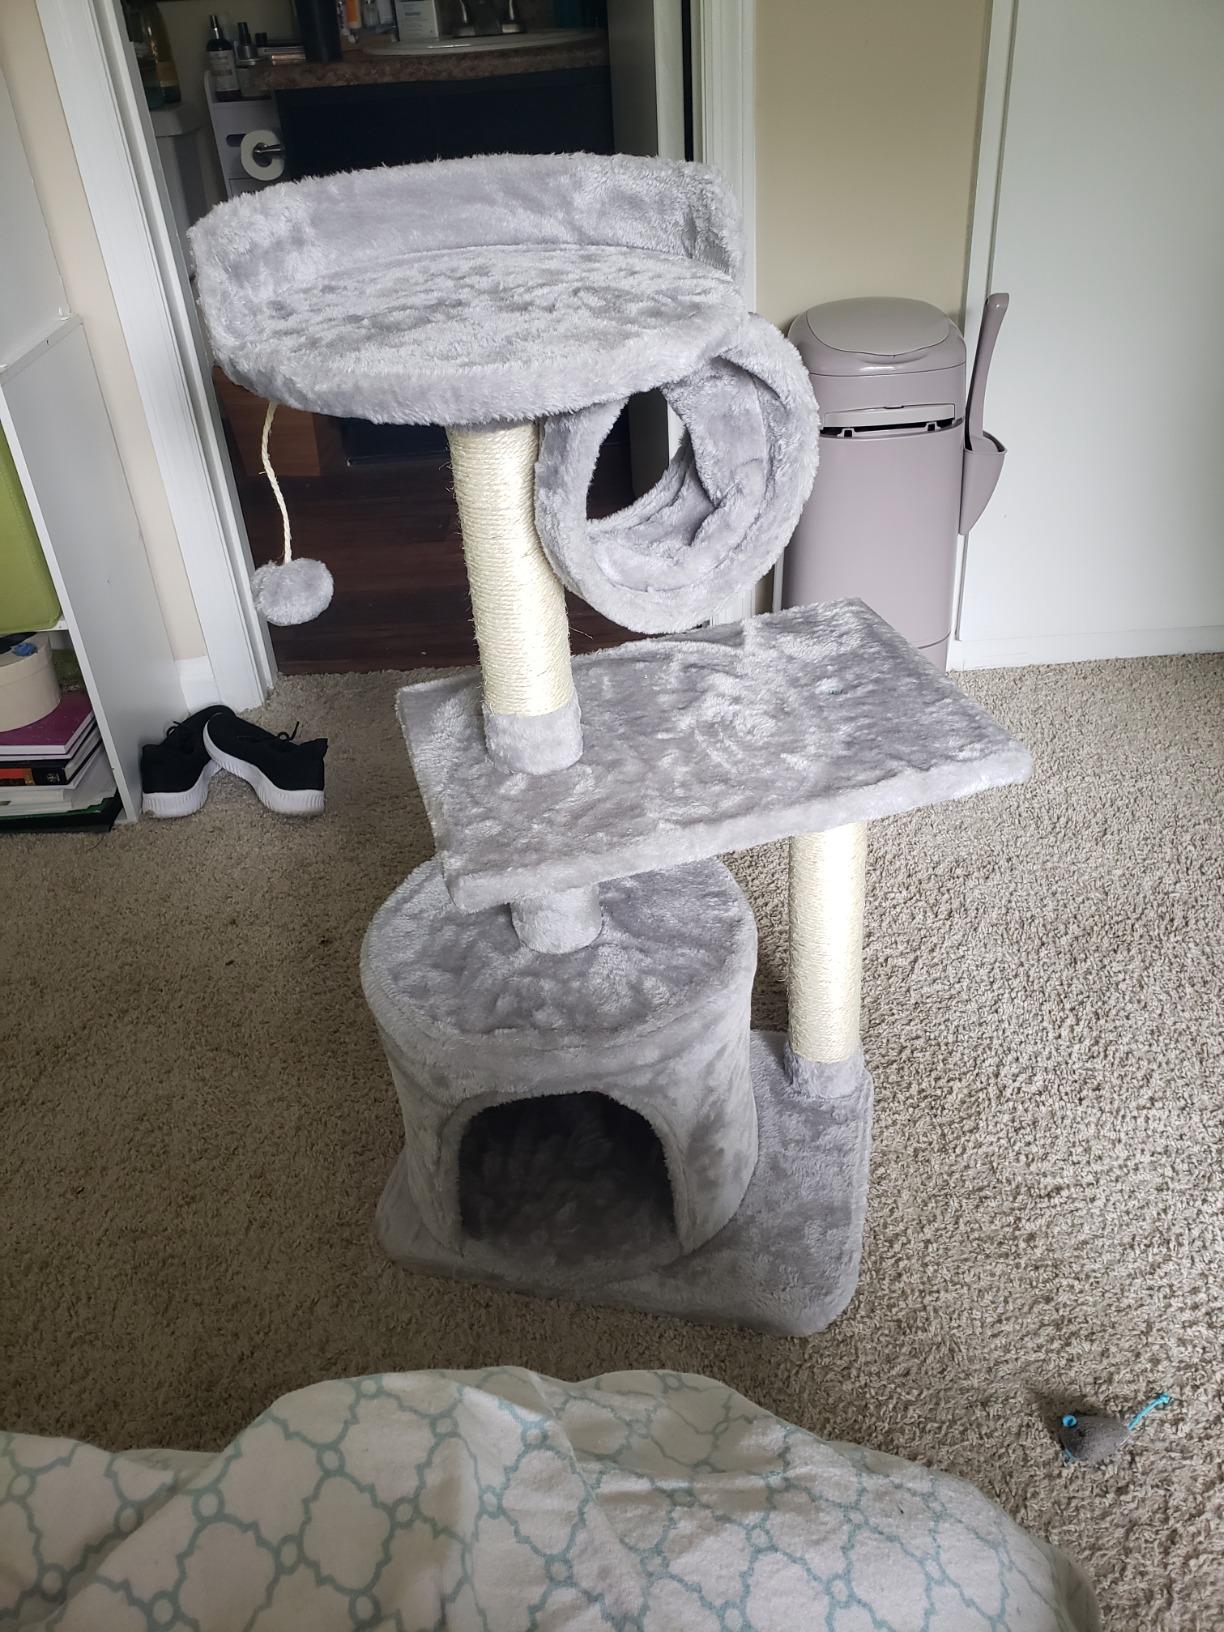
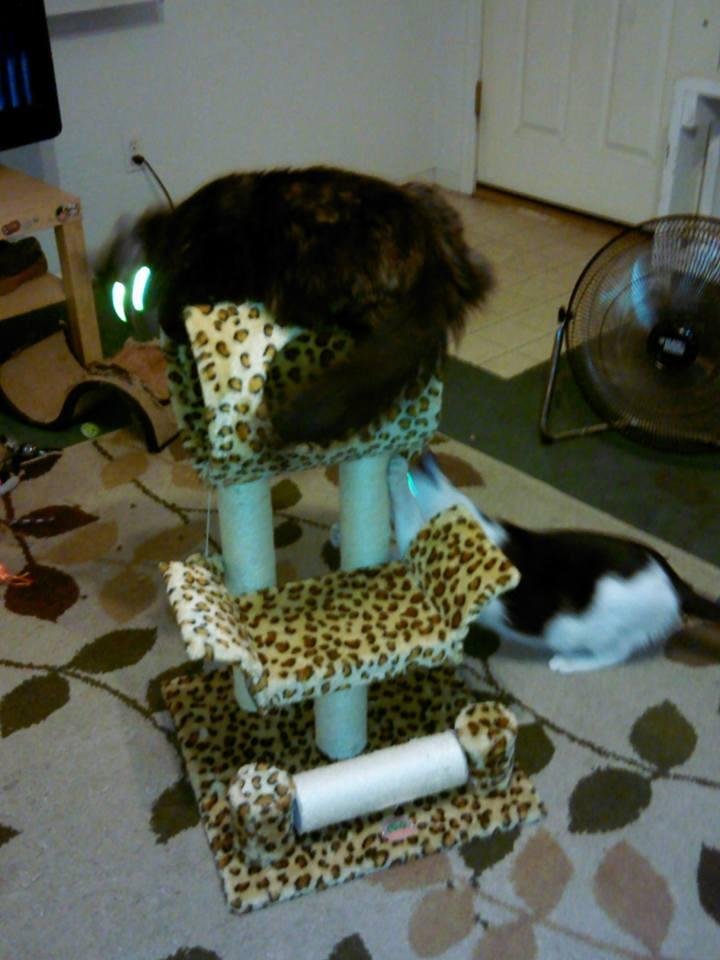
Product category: items_cat tree
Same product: no